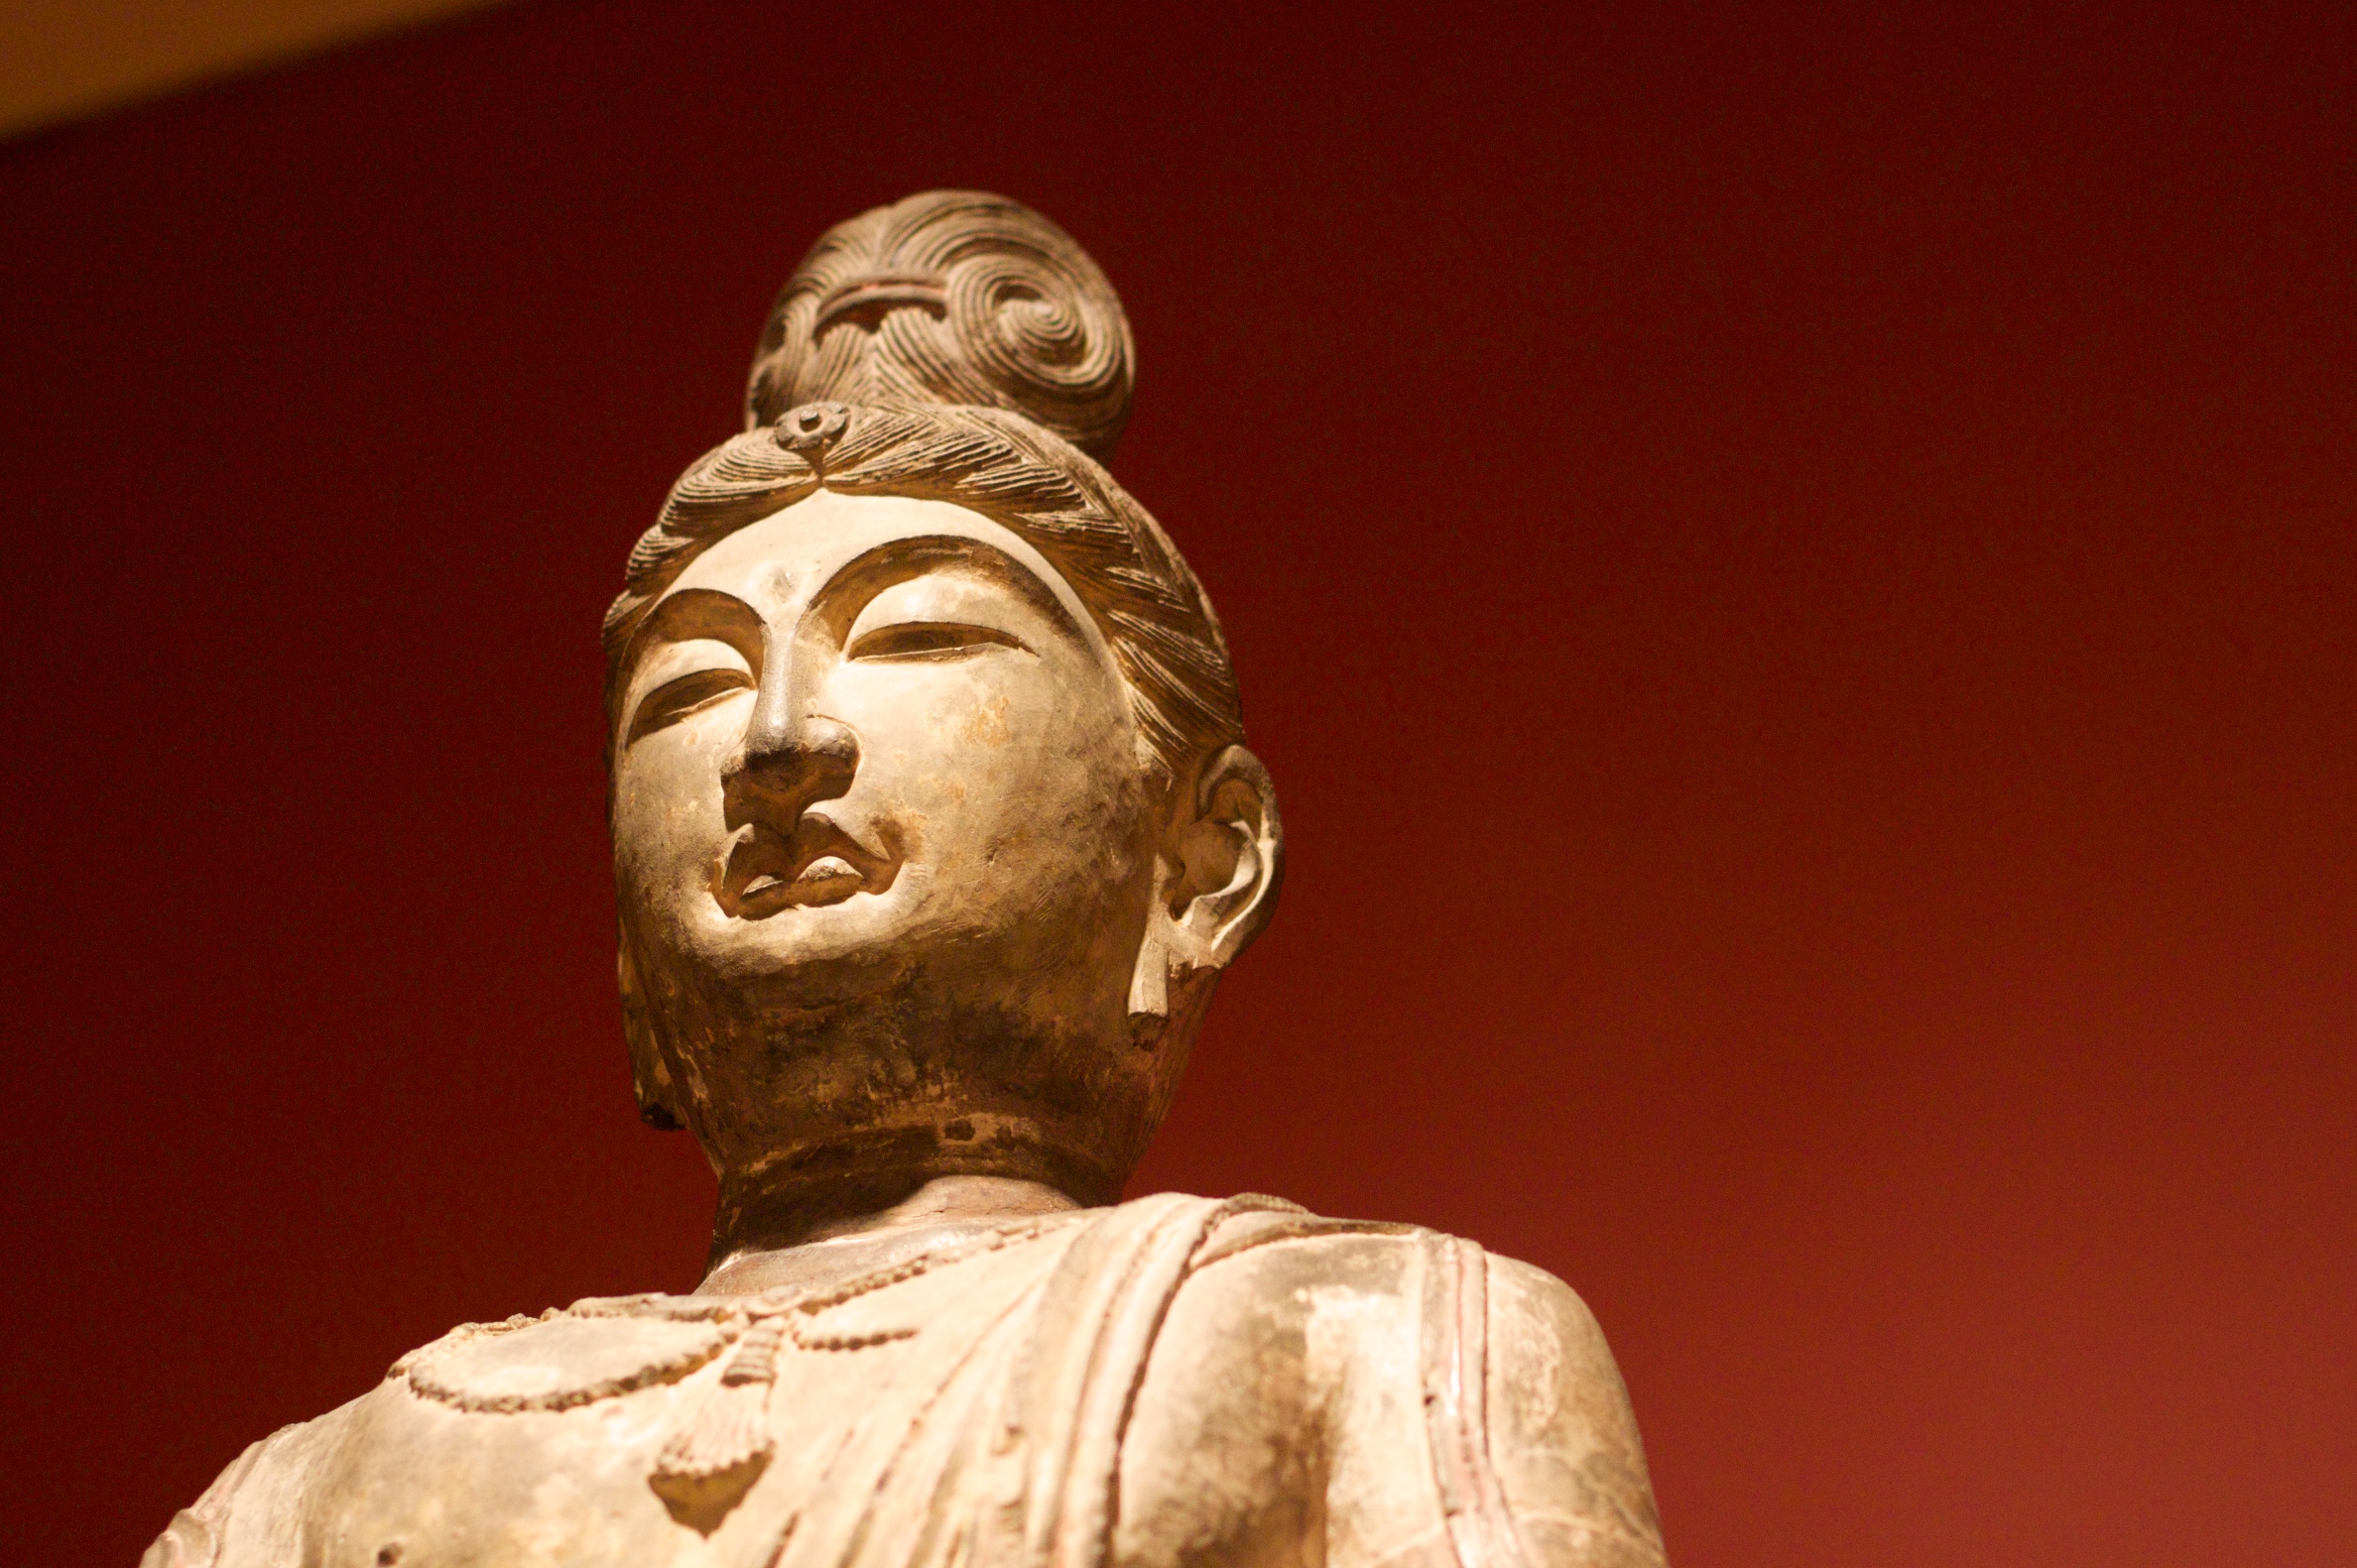
monument, statue, sculpture, art, temple, head, carving, fiveku, gautama buddha, ancient history